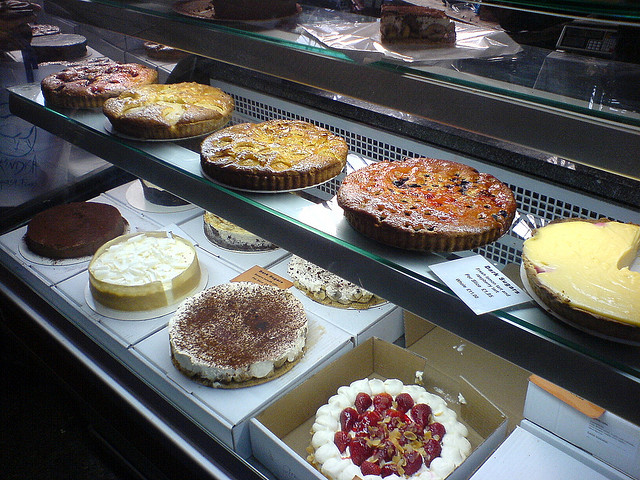
user: Given an image and a question. Answer the question in a short answer. Question: Which cake would you prefer to eat? Short Answer:
assistant: cheesecake